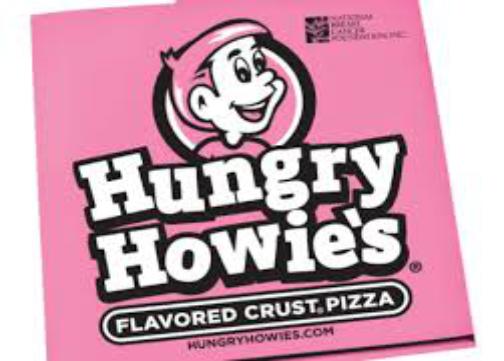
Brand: Hungry Howie's Pizza
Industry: Food